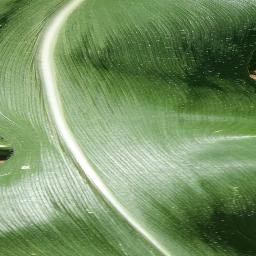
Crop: corn
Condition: (maize)_healthy